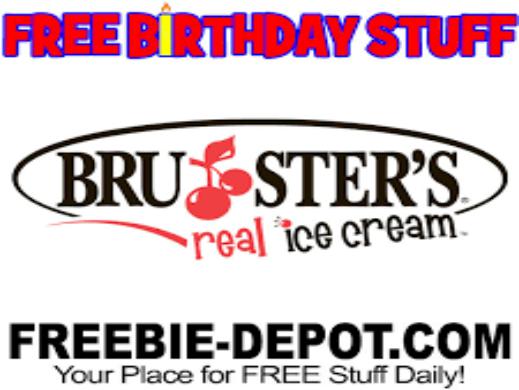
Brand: Bruster's Ice Cream
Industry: Food